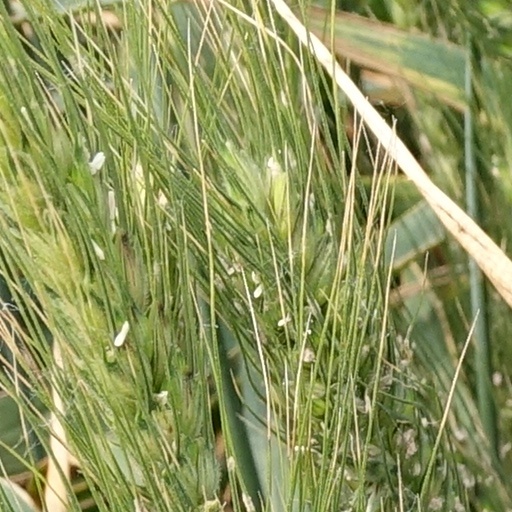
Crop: wheat